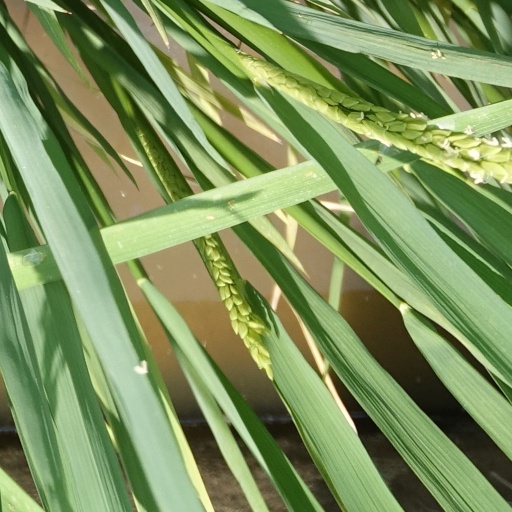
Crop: rice